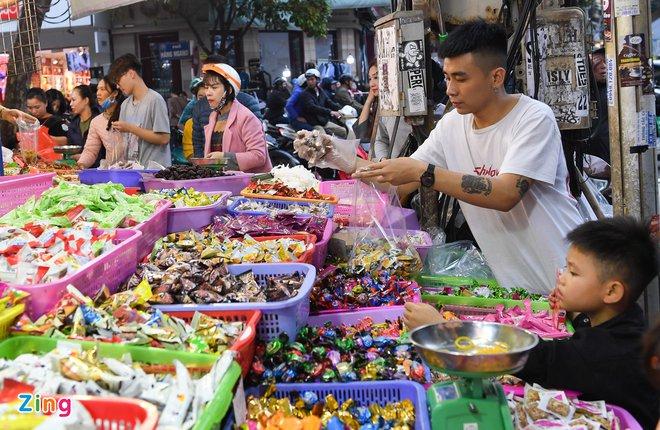
có hai người đang đứng bán kẹo